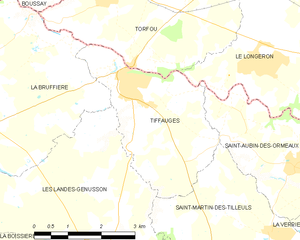
Carte des communes françaises Tiffauges